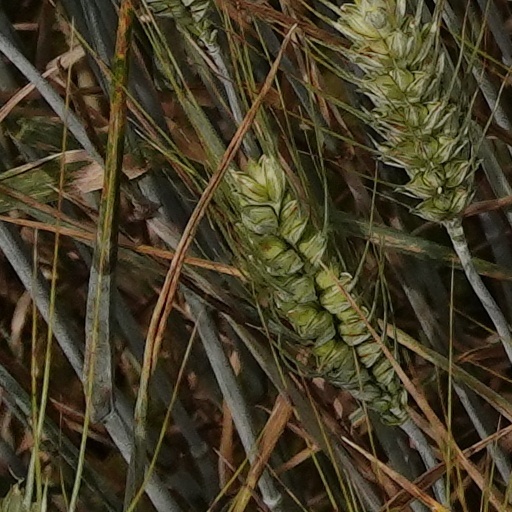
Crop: wheat